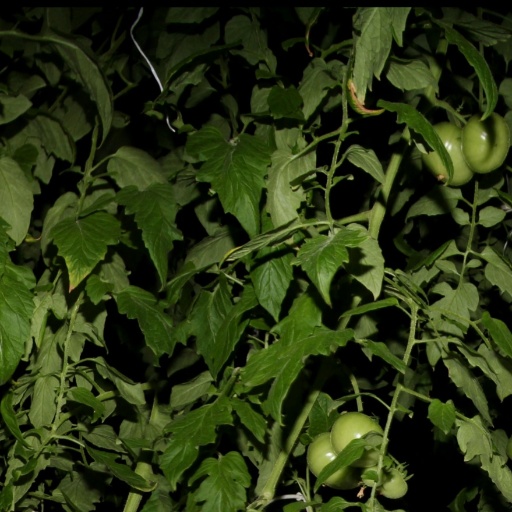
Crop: tomato